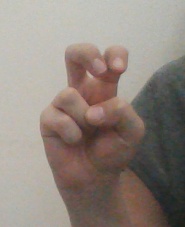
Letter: toot